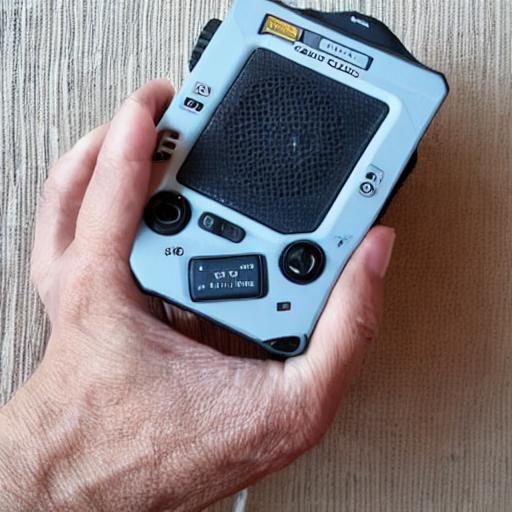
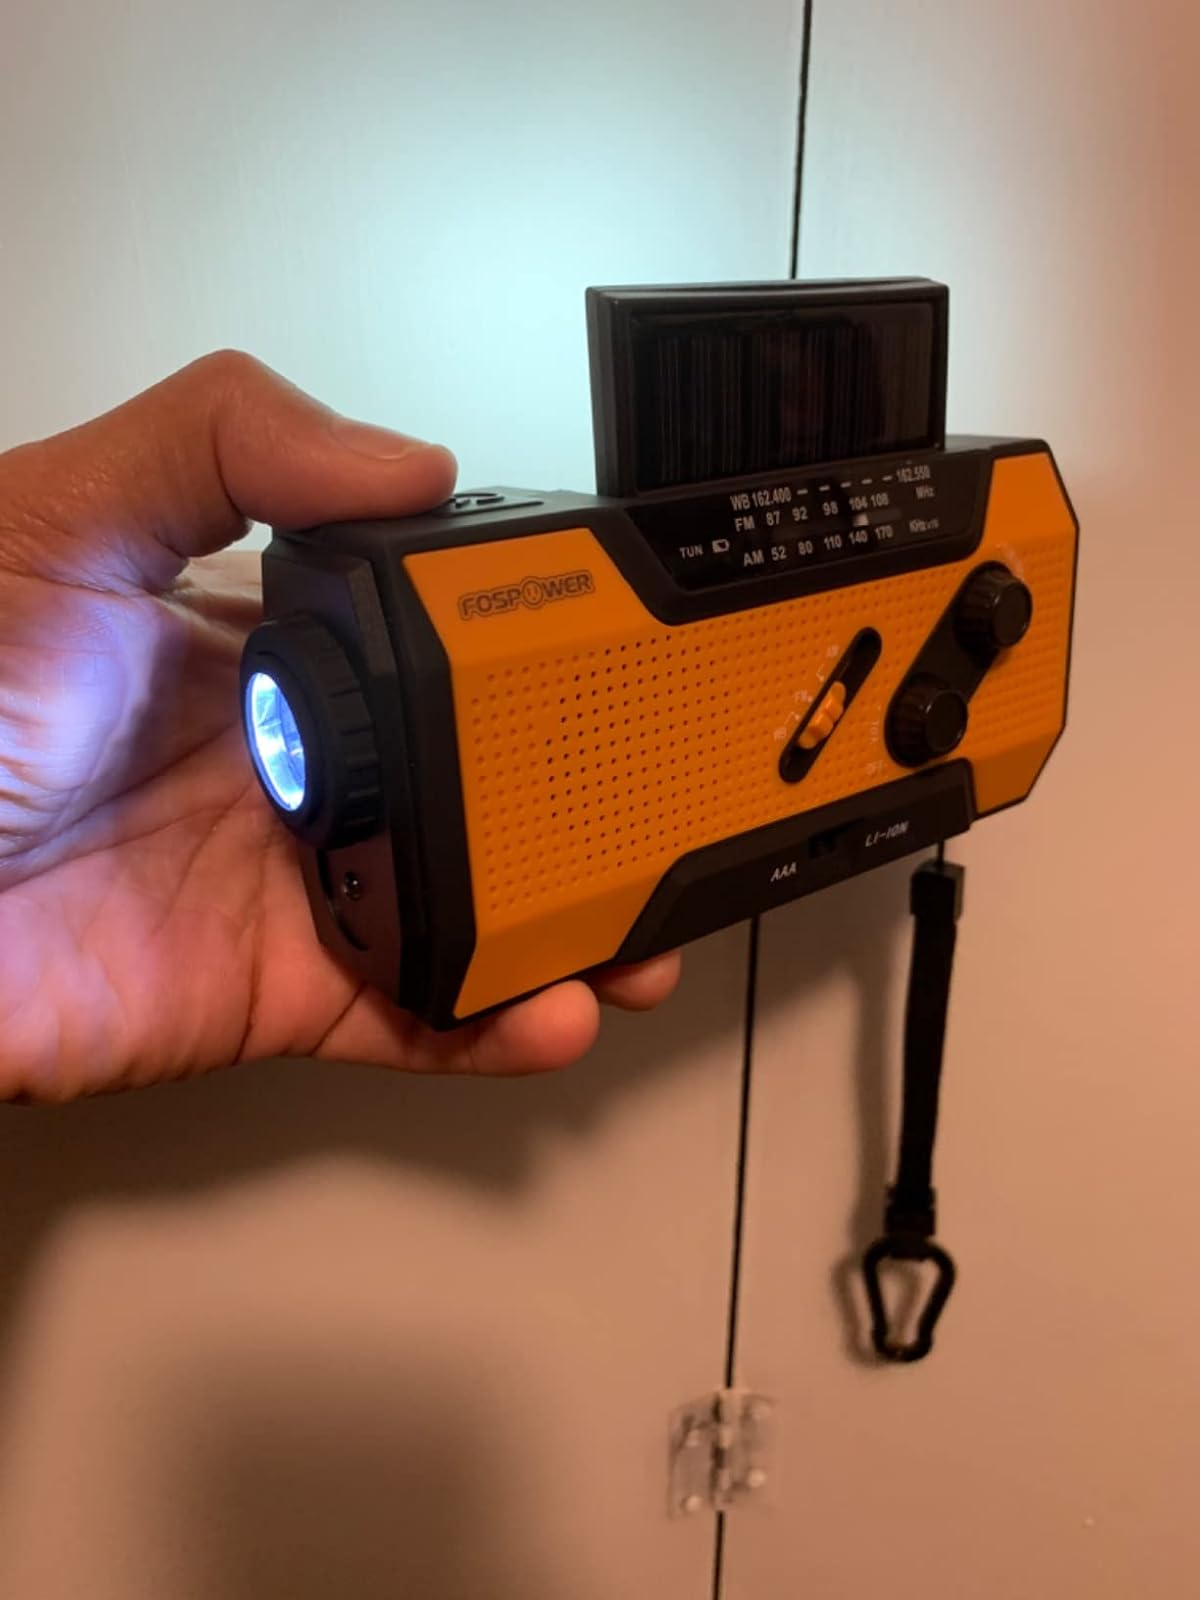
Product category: radio
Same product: no